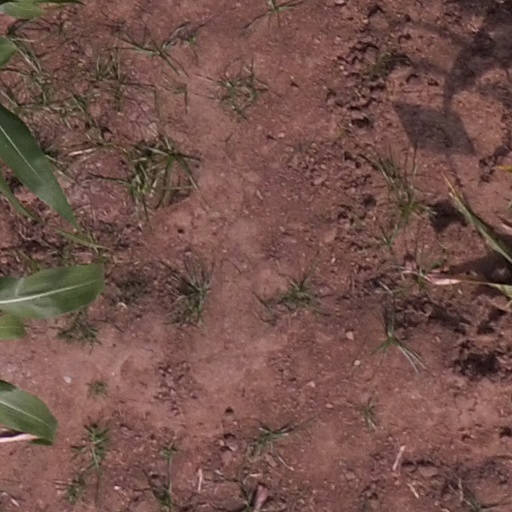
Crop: maize; corn